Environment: real
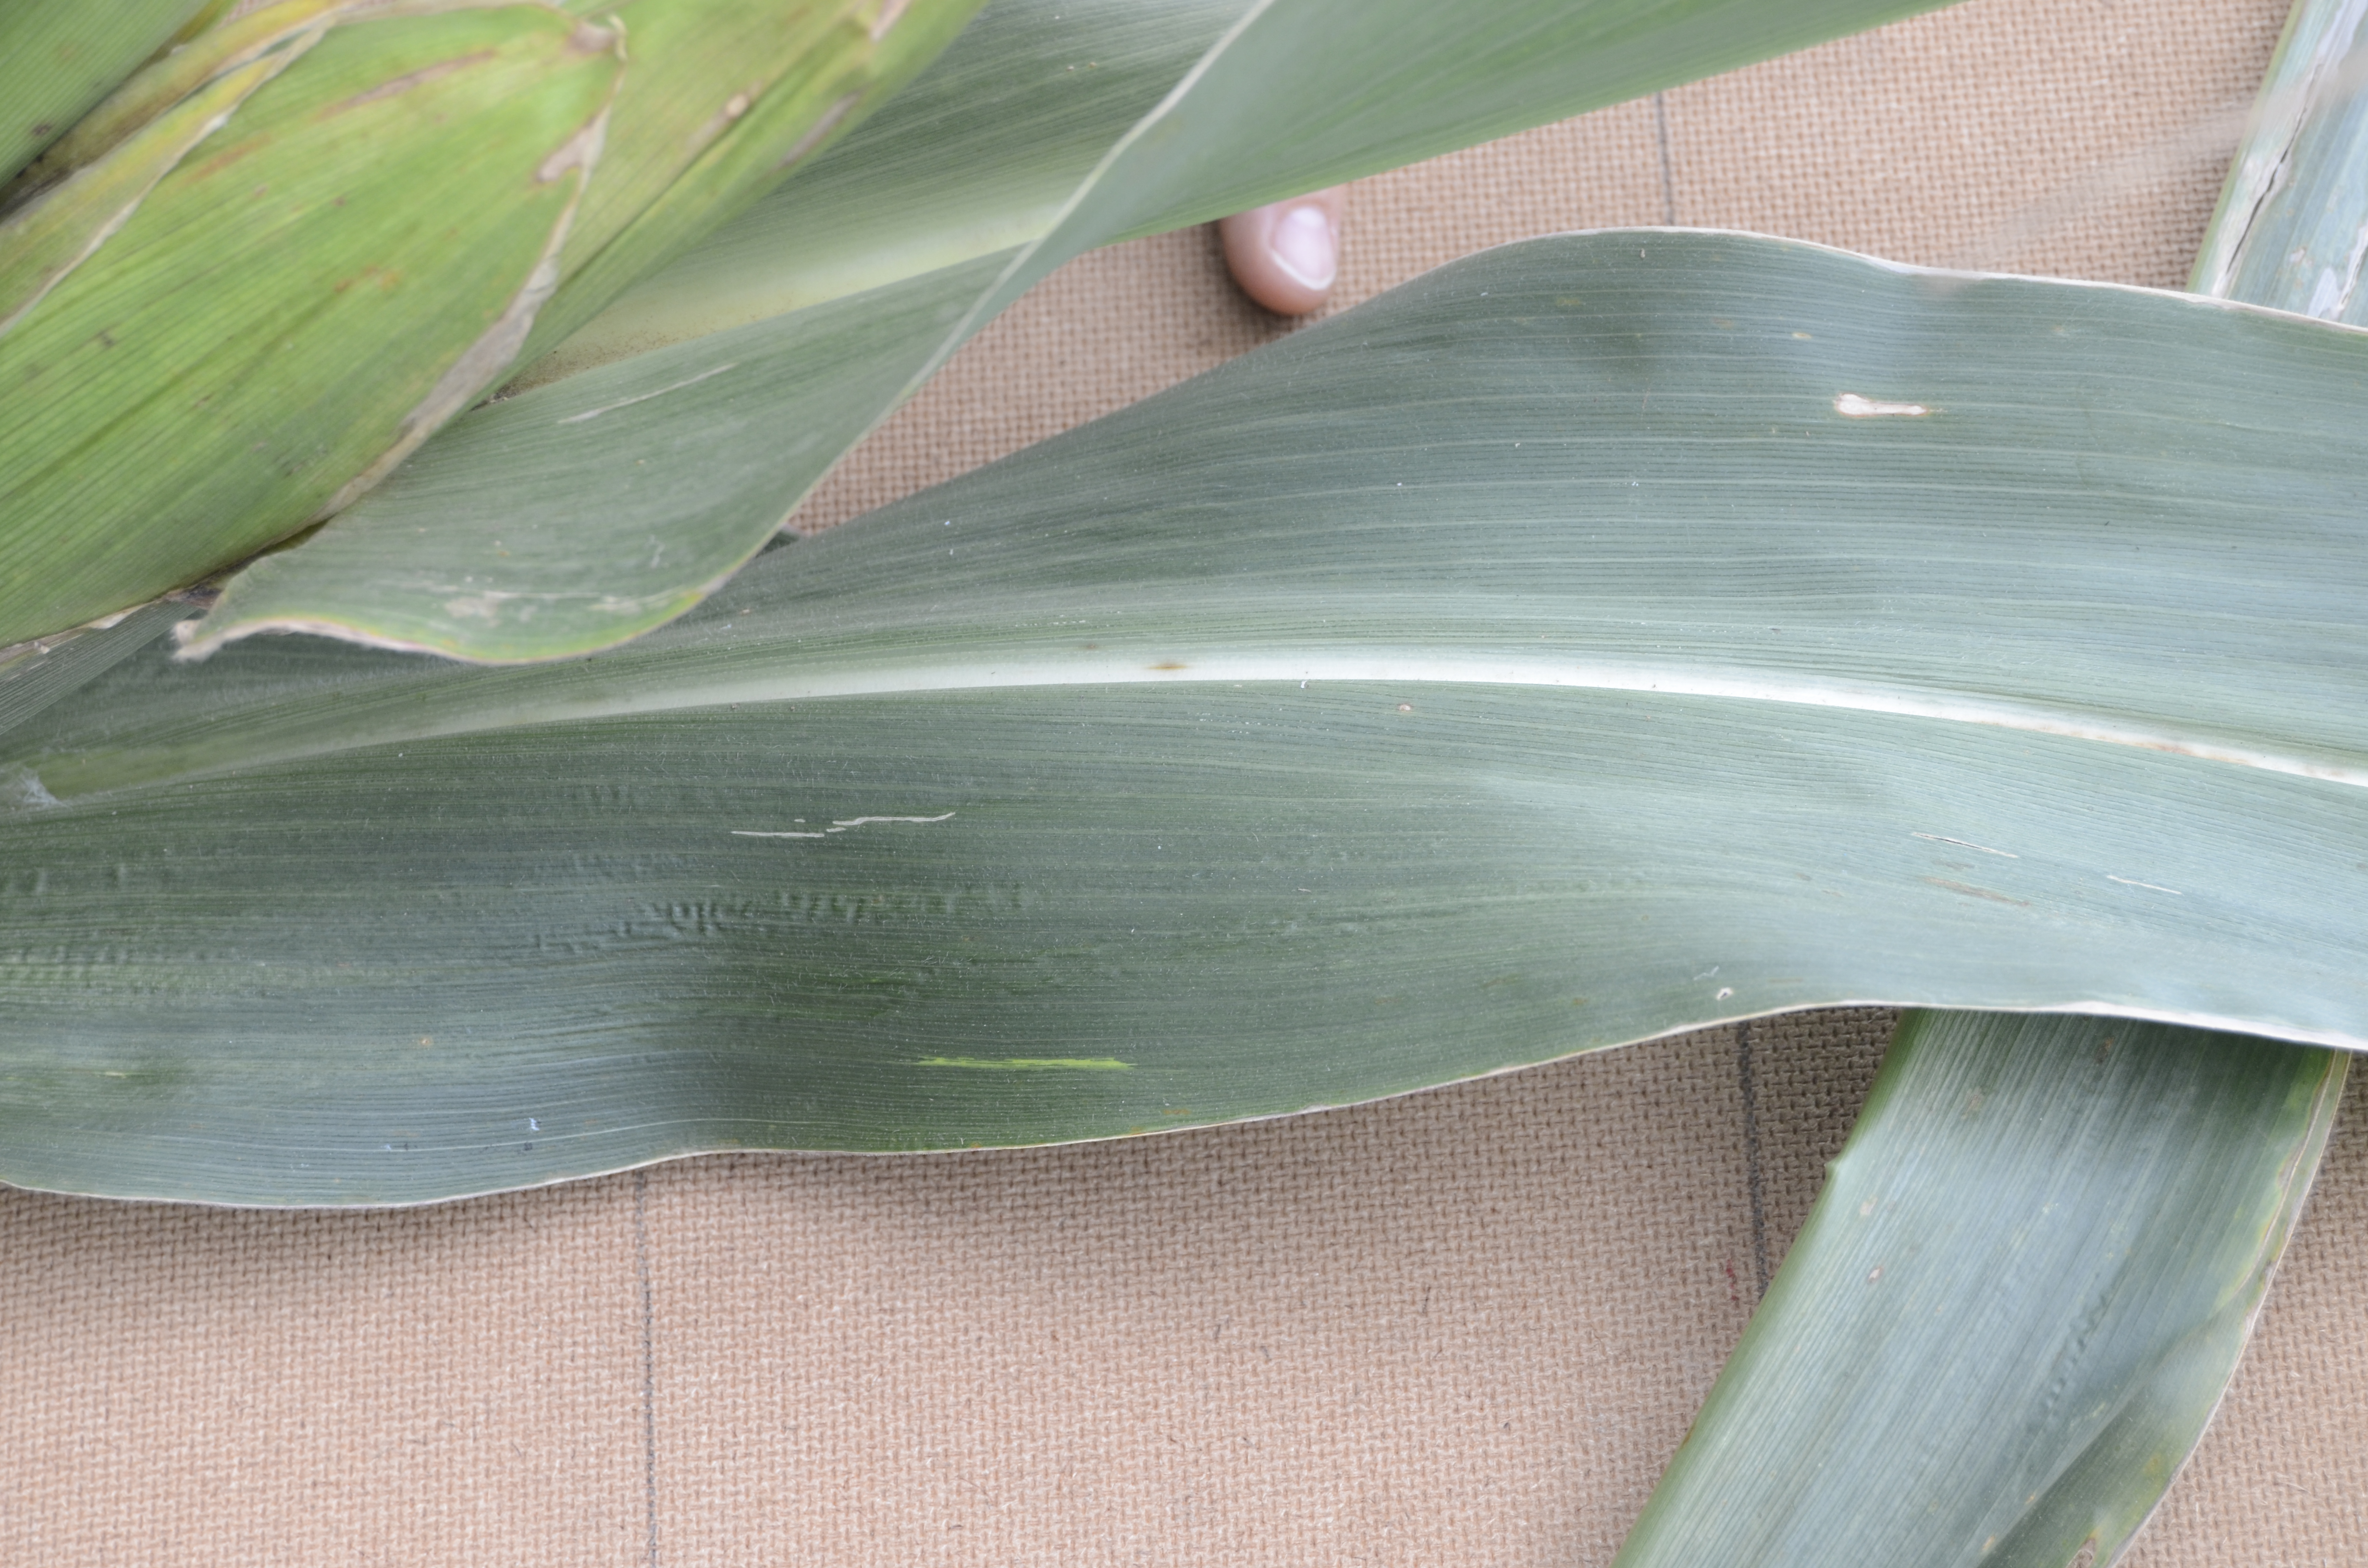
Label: gray_leaf_spot